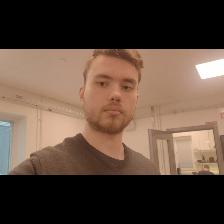
Label: Human